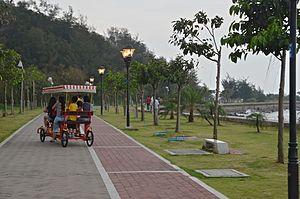
Quadricycle à 4 ou plus poussant un quadricycle loué sur Yeli Island à Zhuhai.
Zhuhai est une ville-préfecture sur la côte sud de la province du Guangdong en Chine, limitrophe de Macao.
Les Voies vertes du Guangdong est un réseau de voies cyclables mis en place par le gouvernement de la province du Guangdong et les municipalités concernées autour du delta de la Rivière des Perles. L'ensemble de ce réseau cumule une distance totale d'environ 4 000 kilomètres autour du delta, jalonné d'étapes ayant un intérêt historique, touristique ou culturel.
L'île Yeli est une île située à Zhuhai, à l'extrémité sud-Ouest du delta de la rivière des Perles, dans la province du Guangdong, en République populaire de Chine.